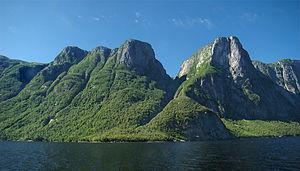
Parc National du Gros Morne, Ouest de Terre-Neuve, Canada. Western Brook Pond vu du bateau de croisière.